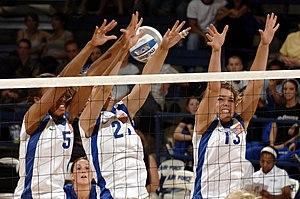
Le bloc est un mouvement défensif. Son objectif est d'empêcher le ballon de passer dans son camp tout en faisant tomber le ballon dans le terrain adverse. Dans certaines options tactiques, il peut être « défensif » afin de conserver le ballon dans son camp en facilitant le jeu des défenseurs pour enchaîner sur une phase d'attaque. Le libéro ne peut ni contrer, ni effectuer une tentative de contre. Un joueur arrière ne peut pas contrer ou participer à un contre effectif. Enfin, un service ne peut pas être contré.